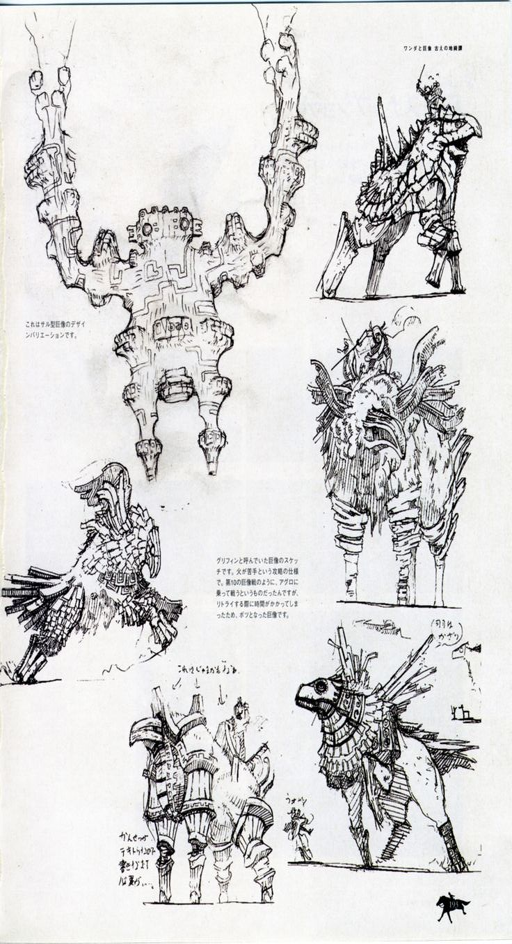
shadow of the concept art